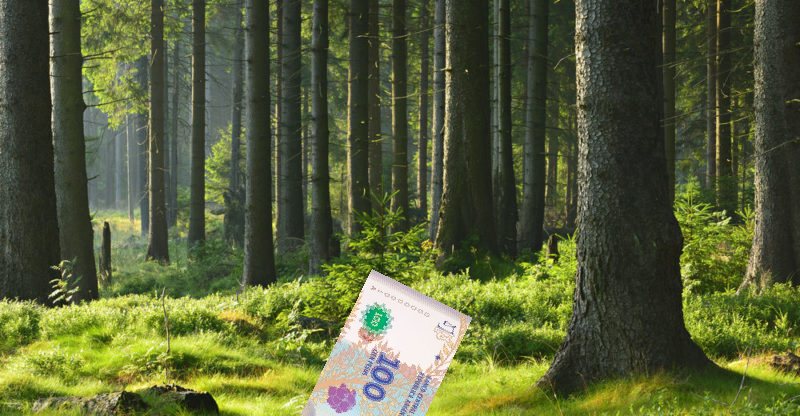
Denominación: 100